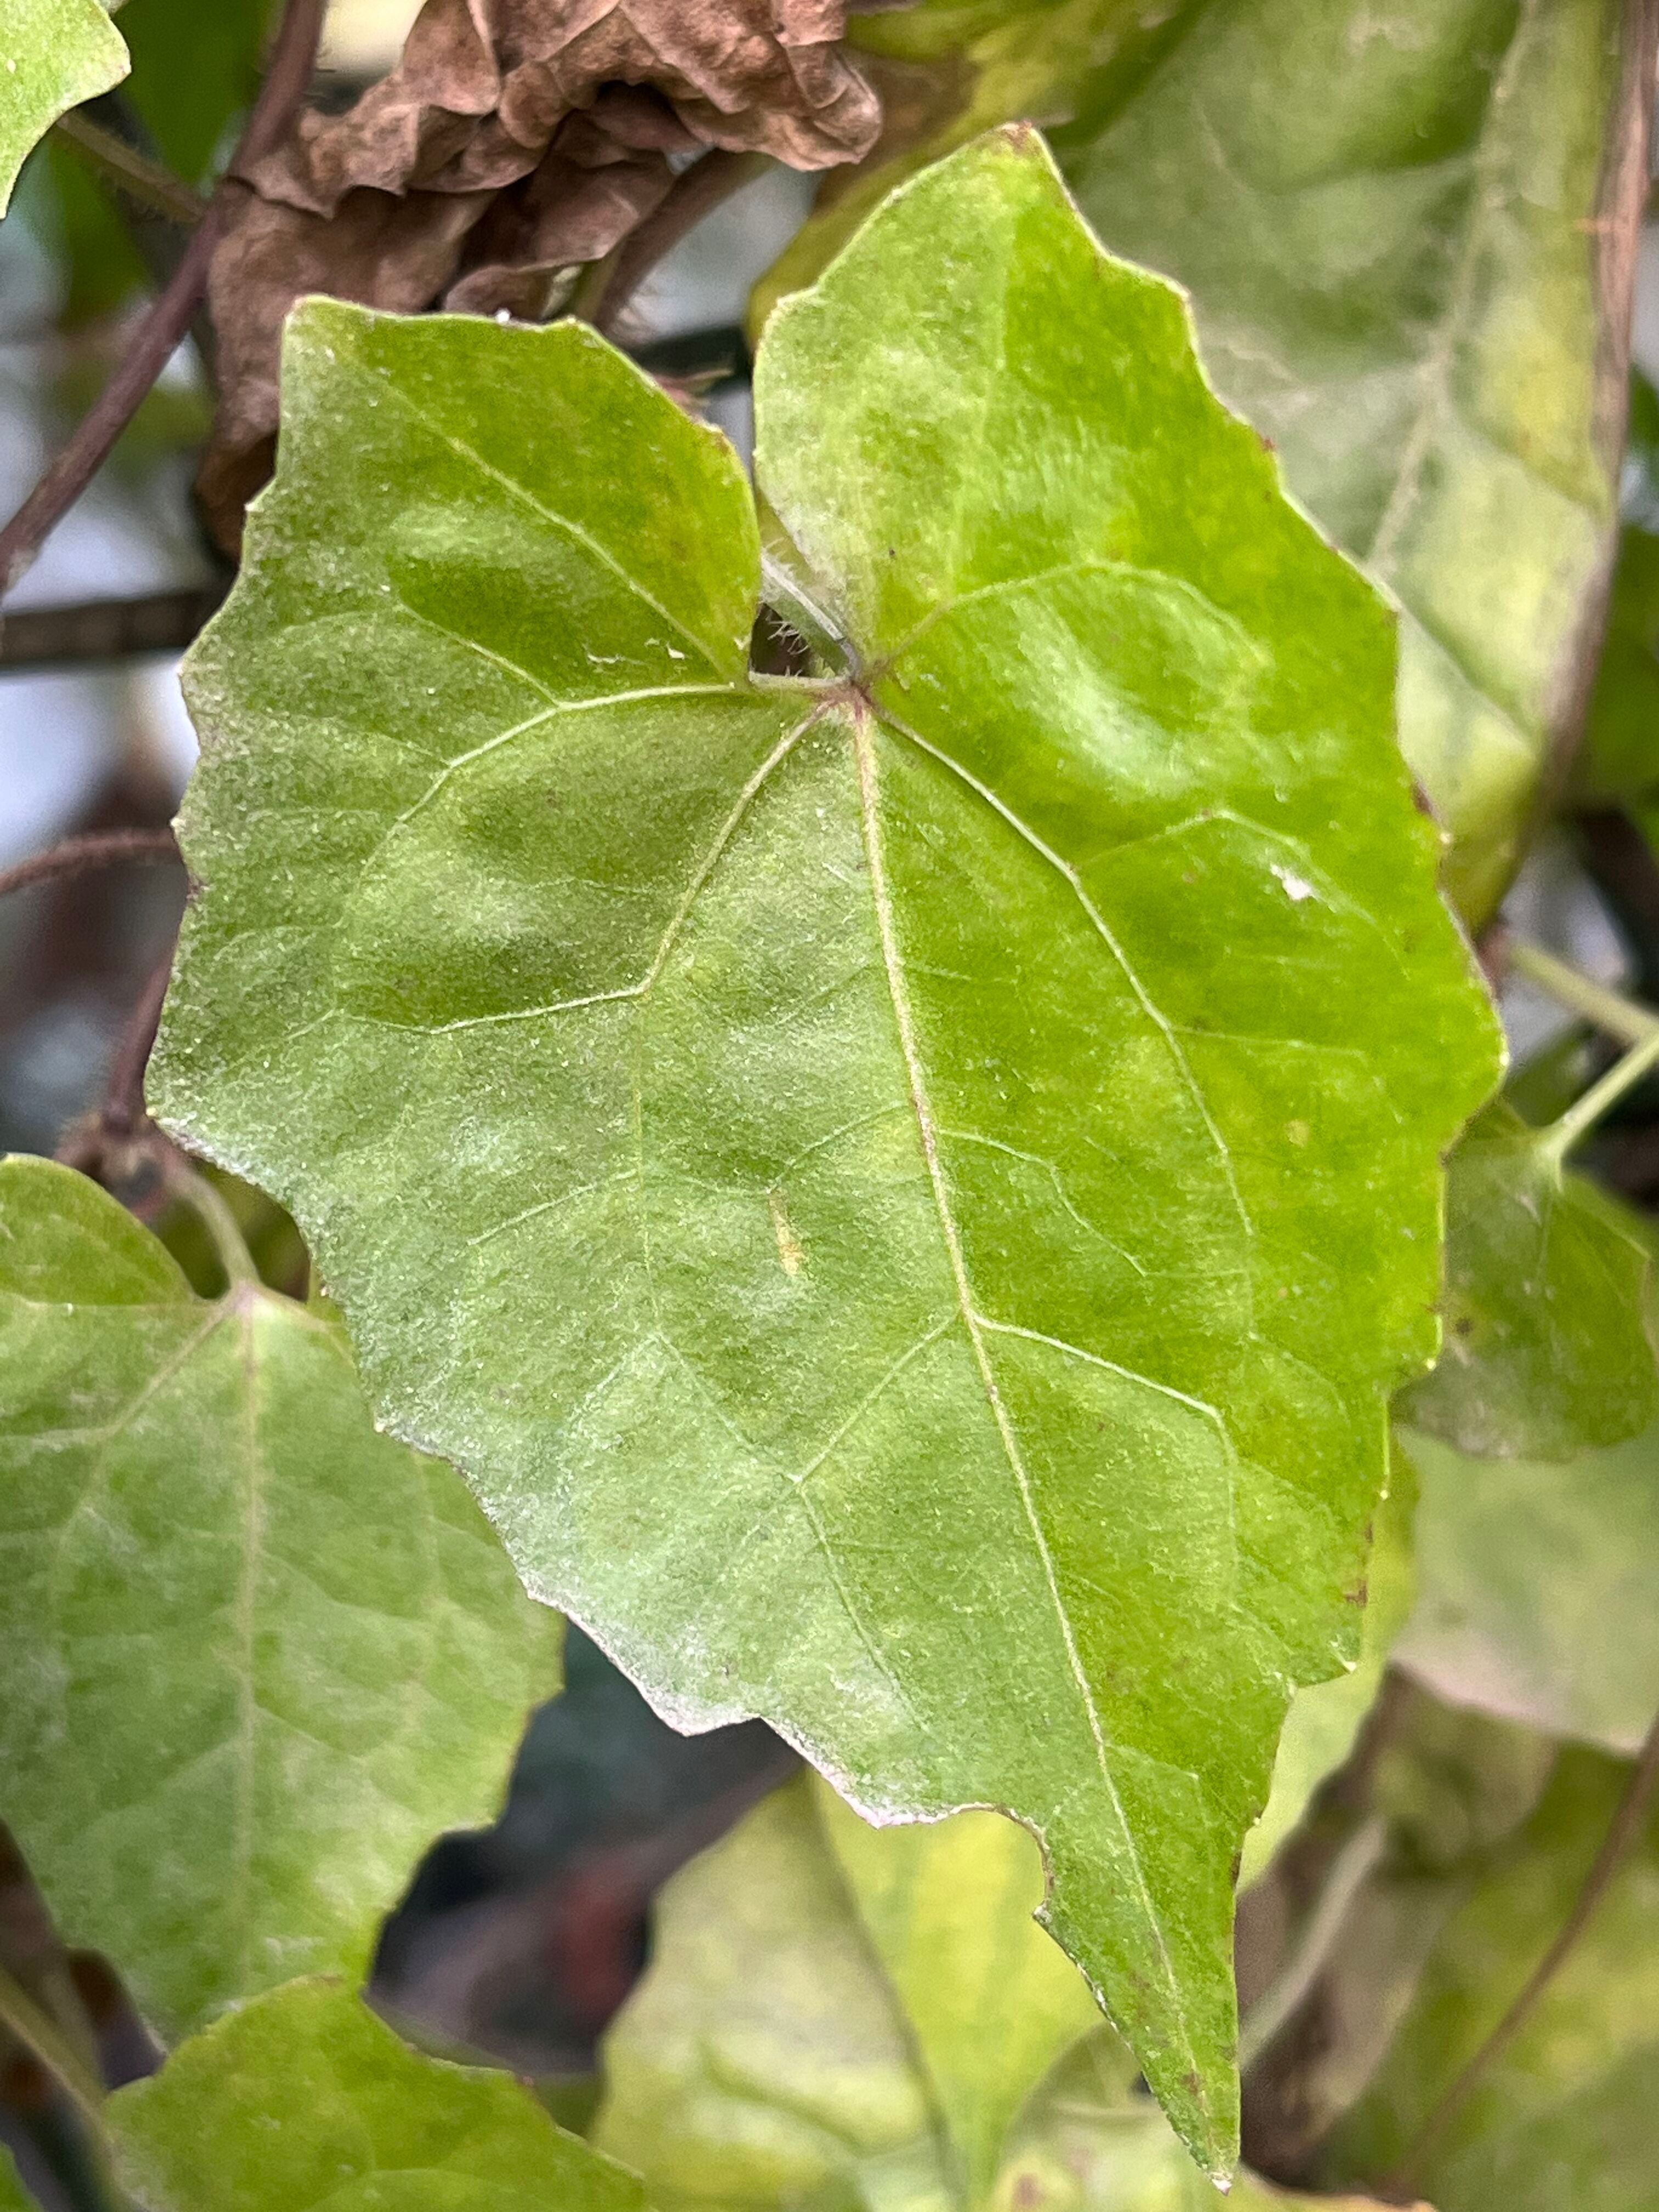
Plant species: mikania-micrantha